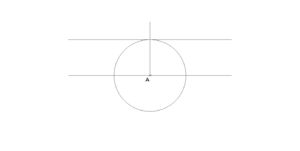
etape4
Le chapeau de gendarme en menuiserie, en ébénisterie, en sculpture et en agencement est une pièce, placée horizontalement, en bois, en pierre, qui par sa forme, évoque un couvre-chef de l'ancienne gendarmerie de Napoléon, d'où son nom, chapeau de gendarme.